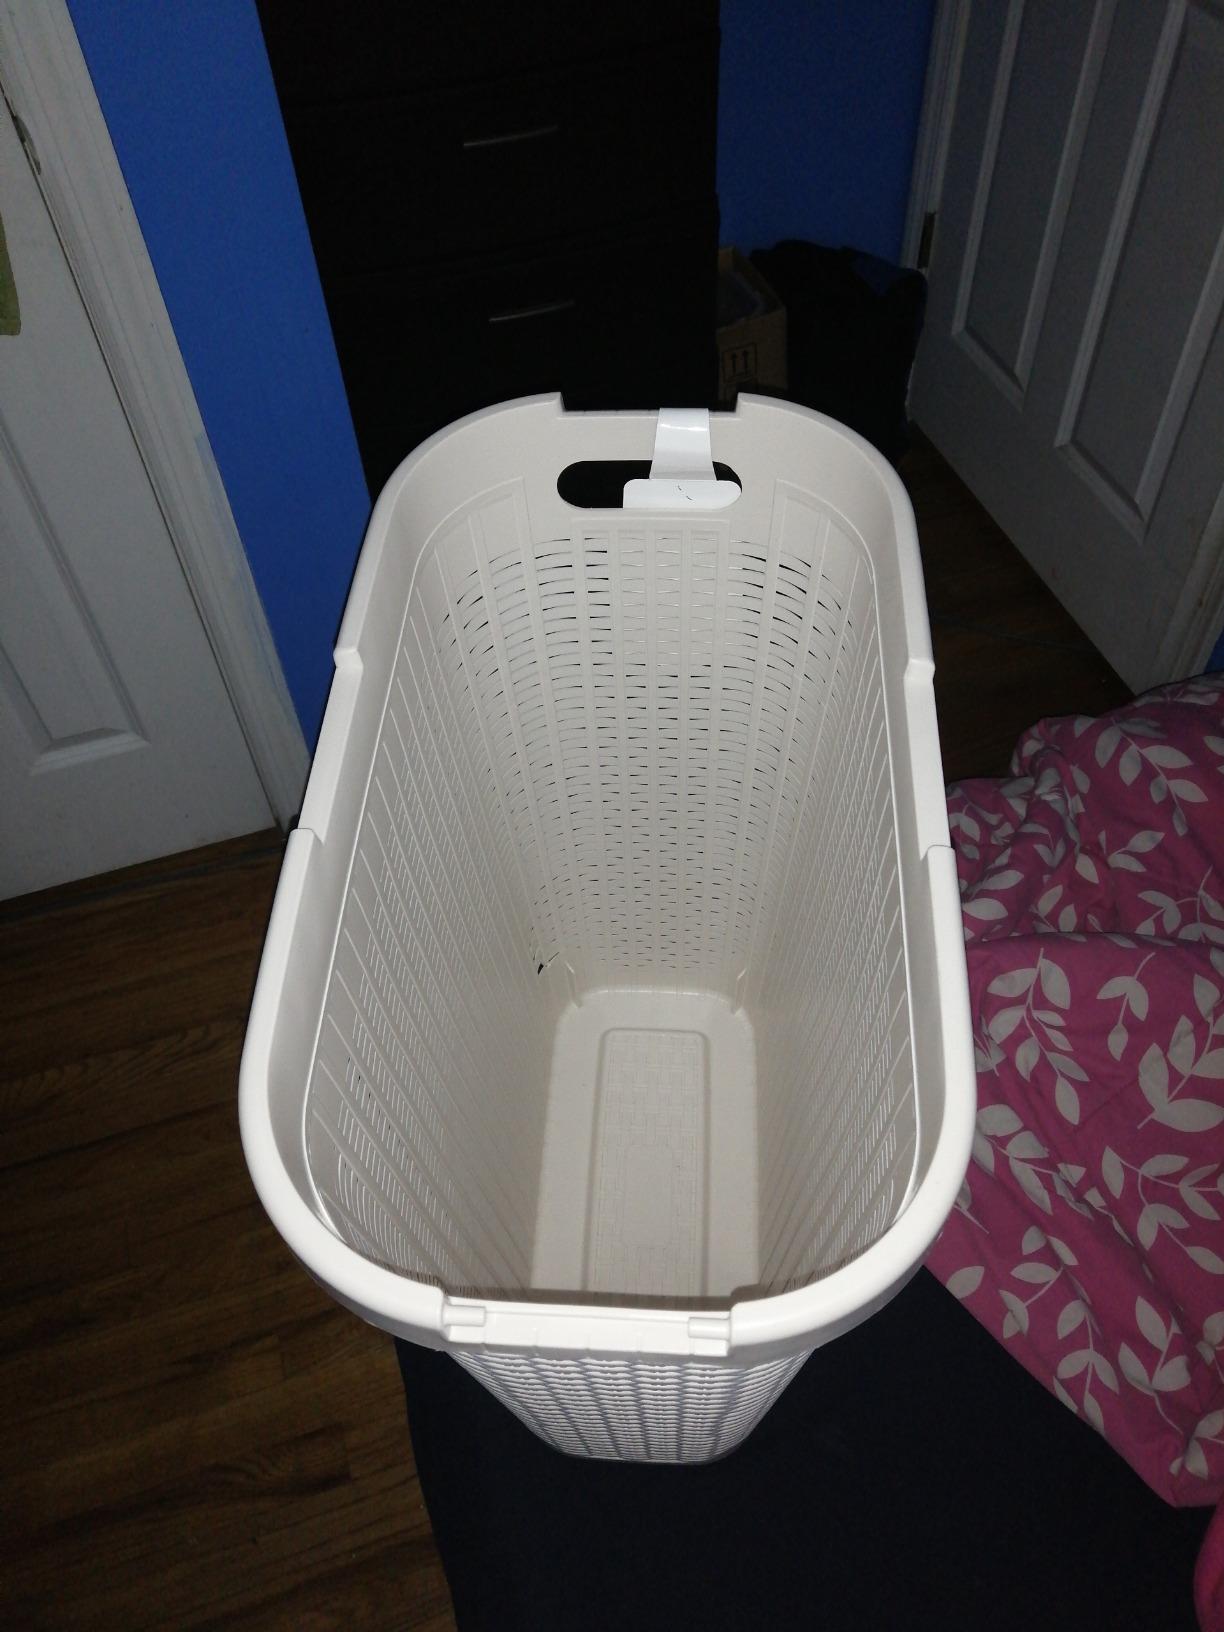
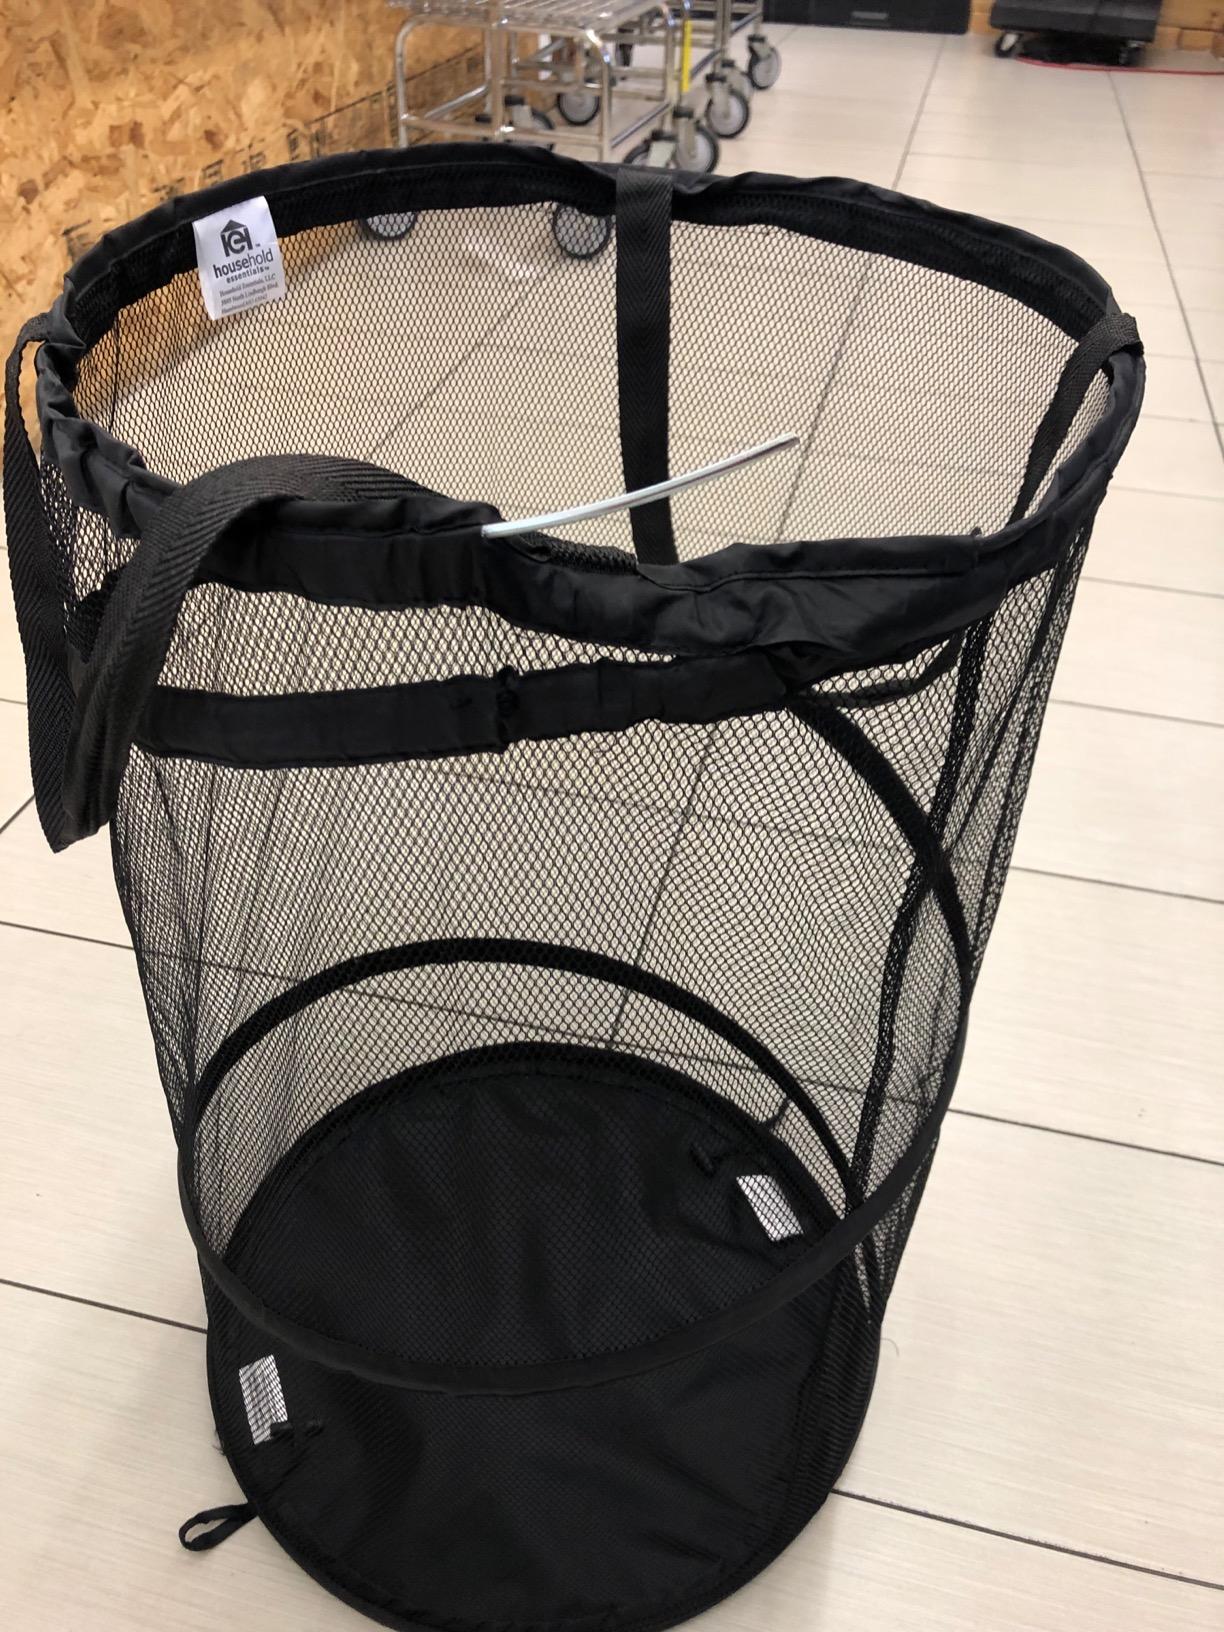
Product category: items_hamper
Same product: no